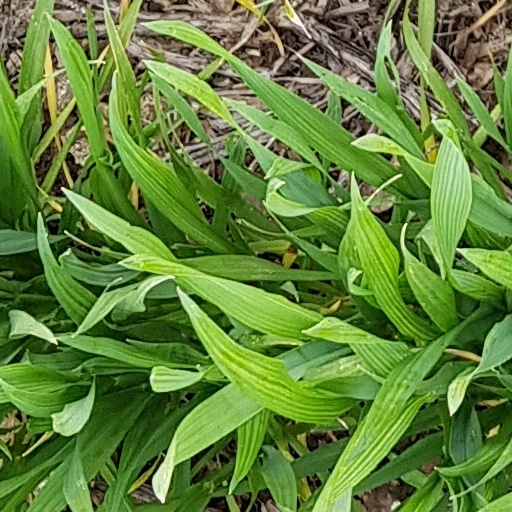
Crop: wheat